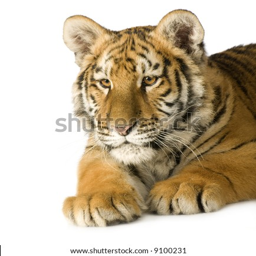
tiger cub in front of a white background